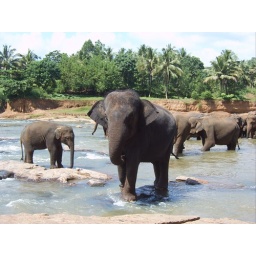
Hear dof elephants in the river close to elephant orphanage at Pinnawala